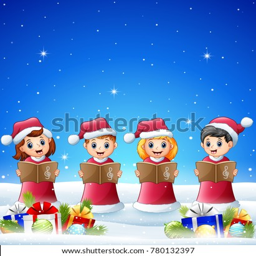
happy kid singing in the winter background with balls